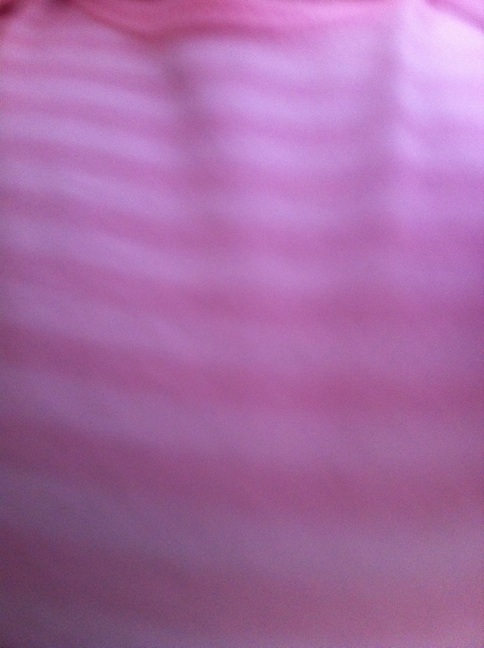Question: What color is this fabric?
Answer: pink